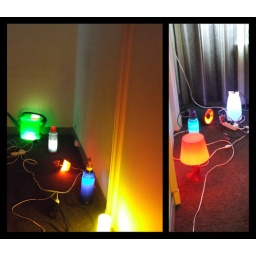
lamps in black frame